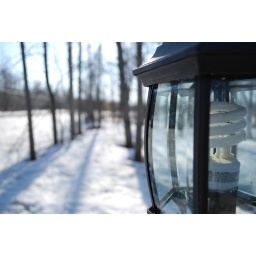
Its a lamp with trees in the background!